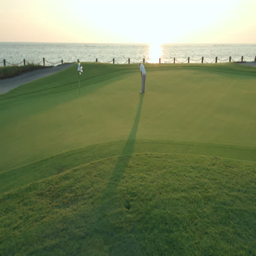
aerial of golfer on golf course putting on a green